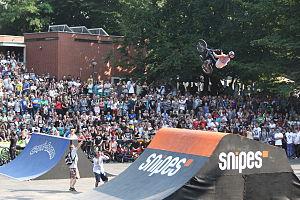
Le BMX est un sport extrême cycliste, physique, technique et spectaculaire. Il est divisé en deux catégories : la Race où les rideurs font la course, et le Freestyle où les rideurs font des figures. Les pratiquants de ce sport sont nommés pilotes, bicrosseurs, riders.